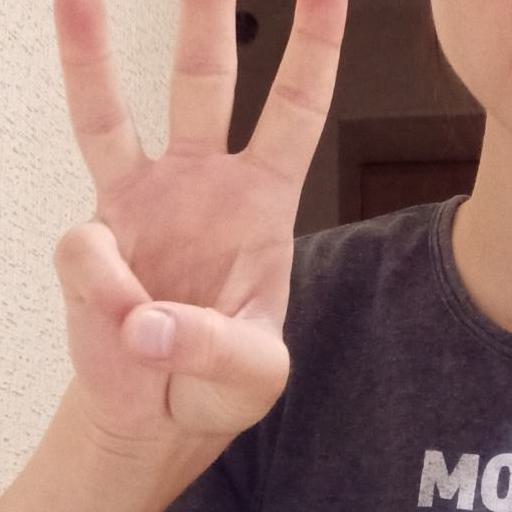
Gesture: three